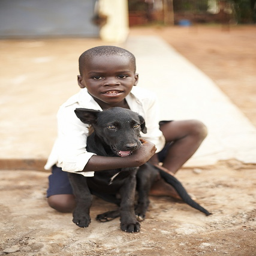
a little boy hugging his dog .